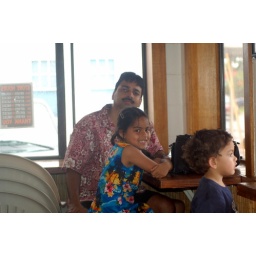
Dunga watching cars go by thru the window